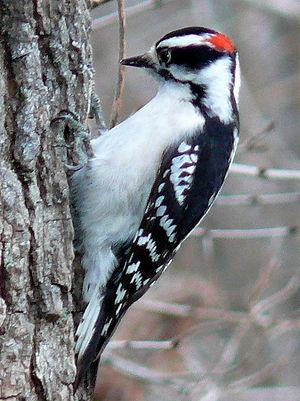
Le Pic mineur est une espèce d'oiseaux de la famille des Picidae.
L'agrile du frêne est une espèce d'insectes coléoptères de la famille des Buprestidae. L'agrile du frêne, dont le stade adulte se caractérise par une coloration vert métallique, est originaire d'Asie et de Russie orientale. Comme l'indique son nom vernaculaire, l'insecte réalise son cycle vital sur le frêne.